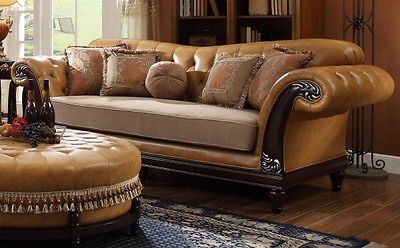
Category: sofa